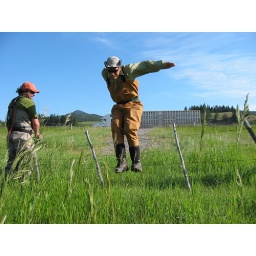
Yosh long jumping over the barbed wire fence